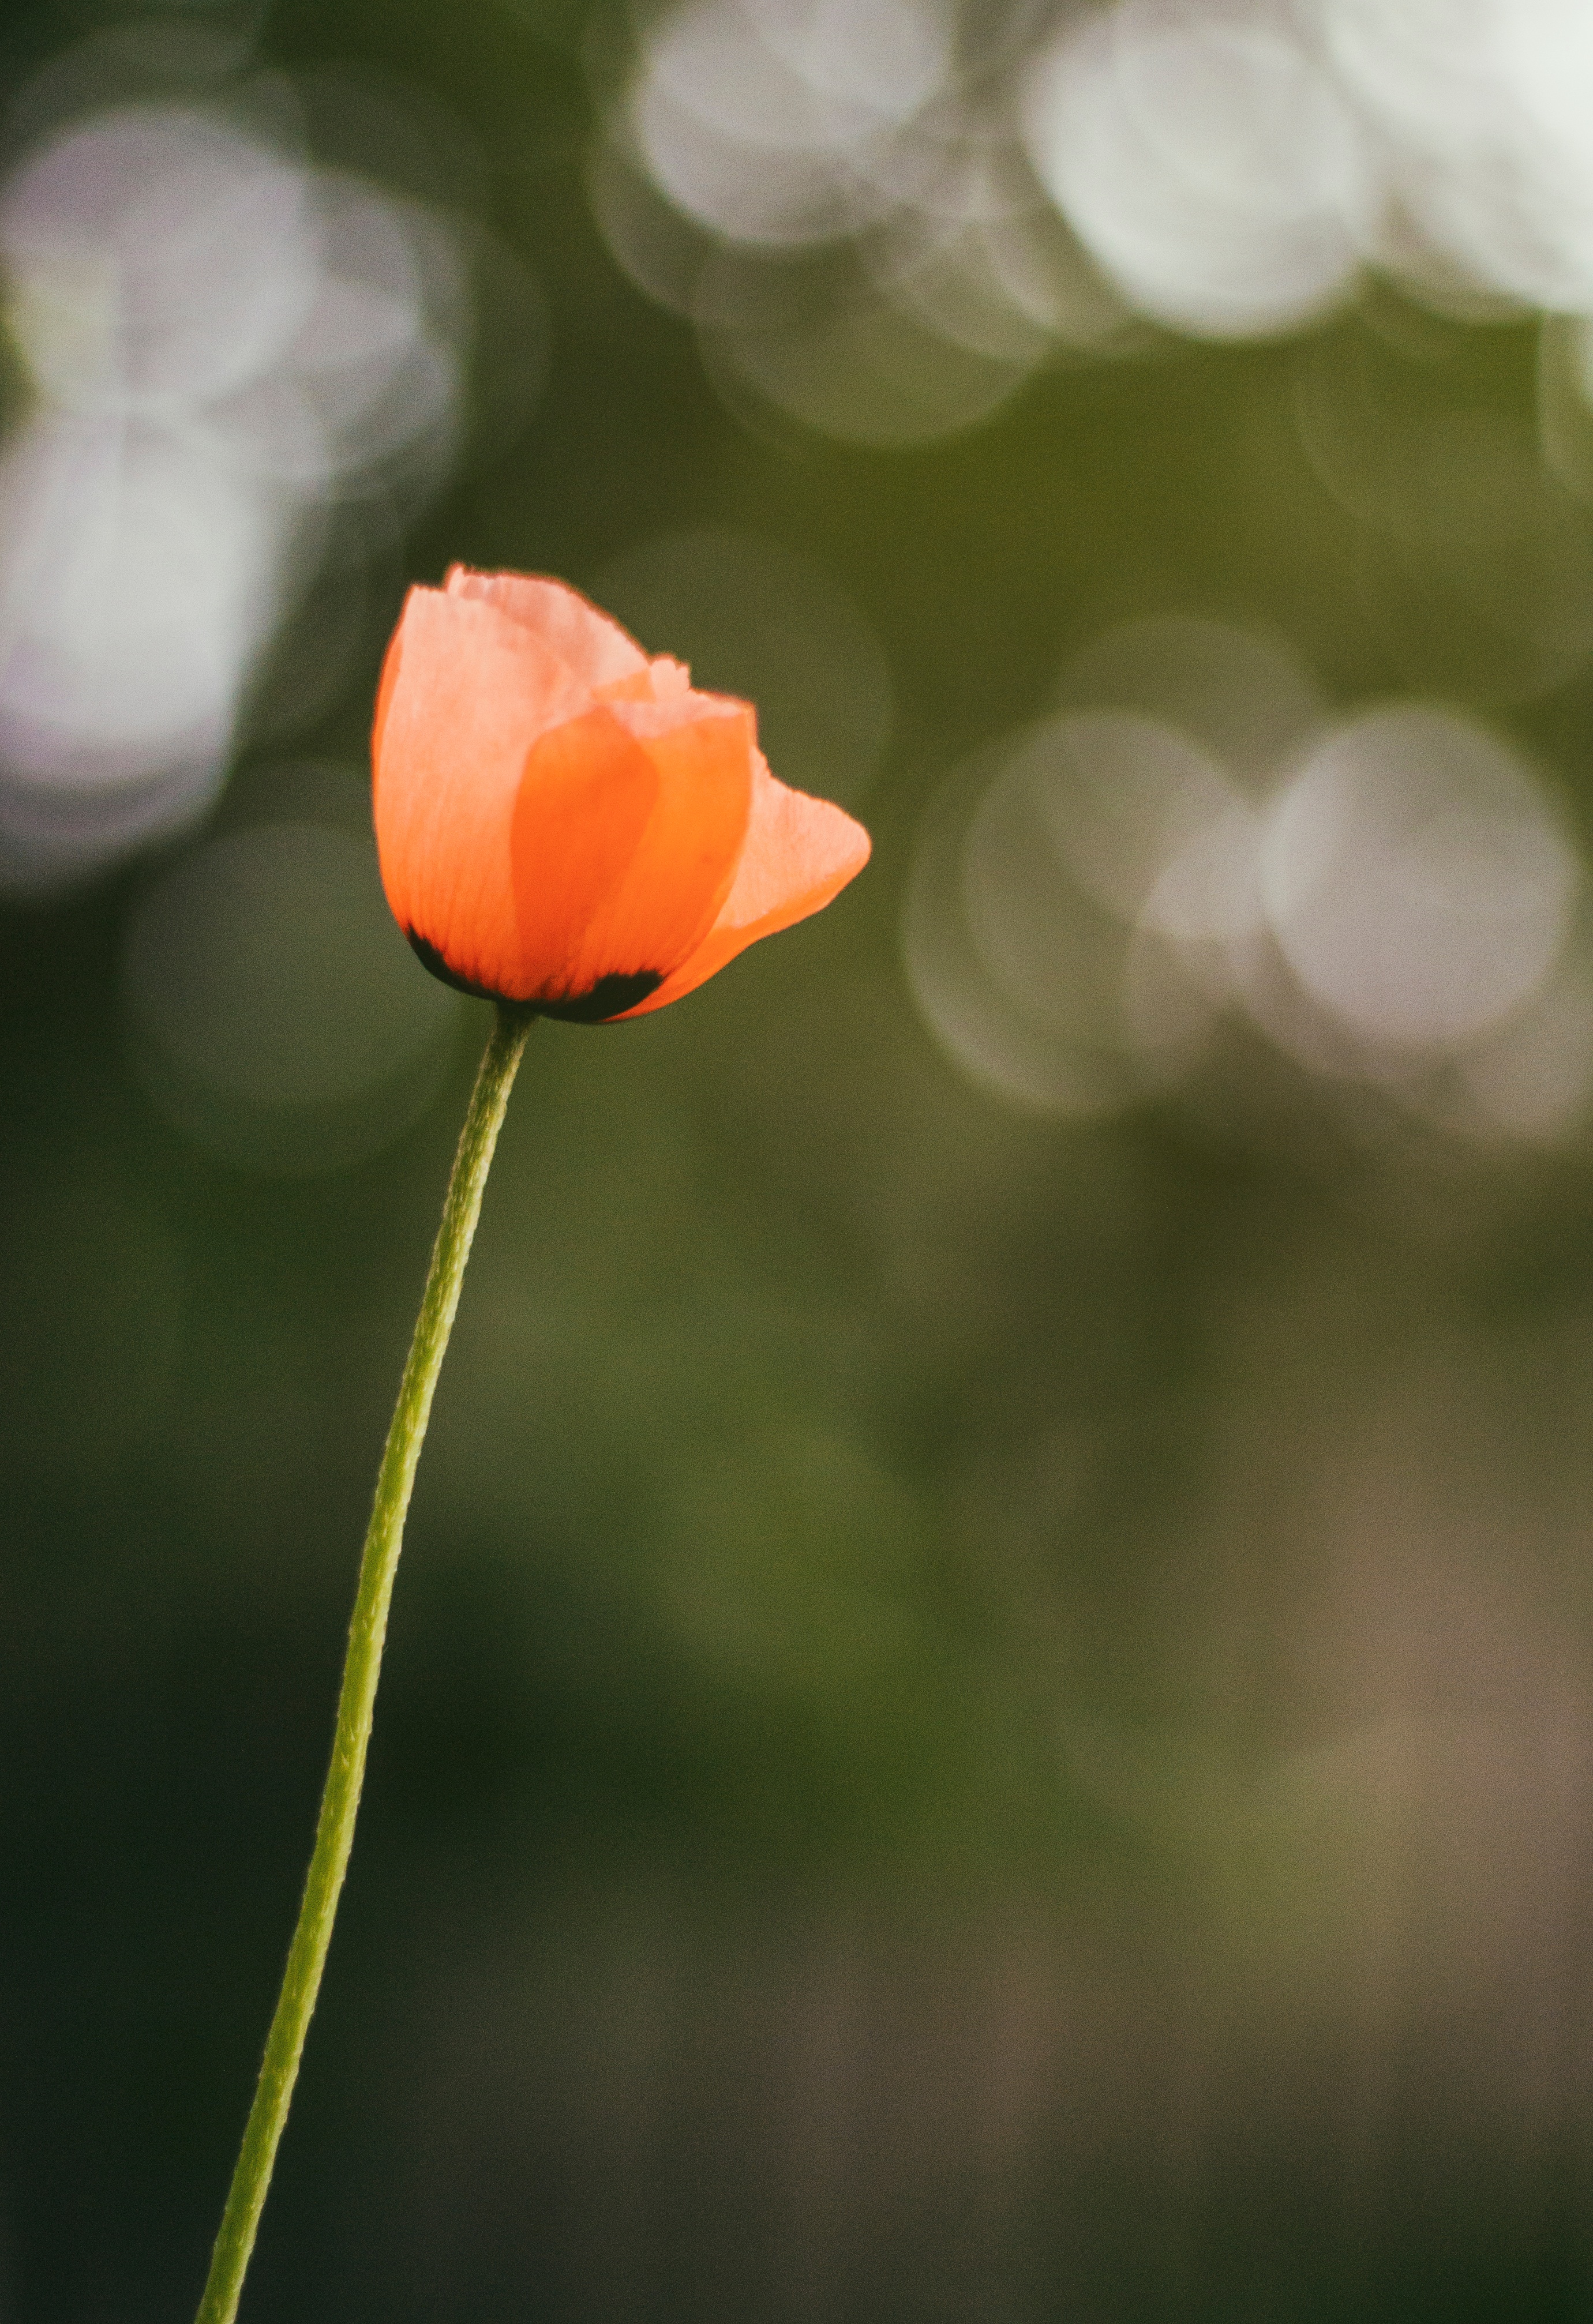
nature, blossom, dew, plant, photography, leaf, flower, petal, green, botany, yellow, flora, wildflower, close up, poppy, bud, moisture, macro photography, flowering plant, plant stem, land plant